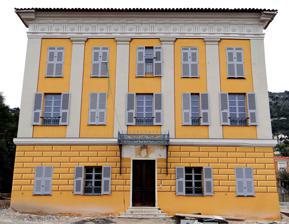
Building: Villa de May
Country: France
Year built: 1826
House in Beaulieu-sur-Mer, France Villa de May The Villa de May in 2014 General information Type House Town or city Beaulieu-sur-Mer Country France Completed 1826 Client Gaétan de May The Villa de May is a historic mansion in Beaulieu-sur-Mer , France. It was built in 1826 for Gaétan de May. It was purchased by the city of Beaulieu-sur-Mer in 1967 and was designated a monument historique on 25 January 1980. It now houses a music conservatory. References Wikimedia Commons has media related to Villa de May (Beaulieu-sur-Mer) .